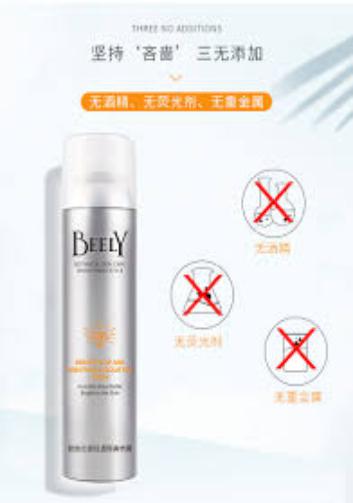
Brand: BEELY
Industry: Necessities